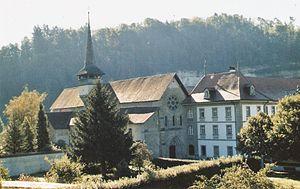
Hauterive est une commune suisse du canton de Fribourg située dans le district de la Sarine.
L'abbaye d'Hauterive, est une abbaye cistercienne fondée en 1138 par Guillaume, seigneur de Glâne, à Hauterive, aujourd'hui en Suisse dans le district de la Sarine du canton de Fribourg. Elle est la plus ancienne abbaye cistercienne de Suisse romande qui soit encore vivante. Les trois autres abbayes sont celles de la Maigrauge fondée en 1255, de la Fille-Dieu fondée vers 1239-1240 et des cisterciennes-bernardines de Sierre fondée en 1935.